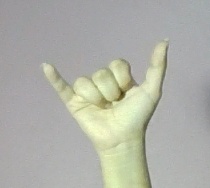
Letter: ya